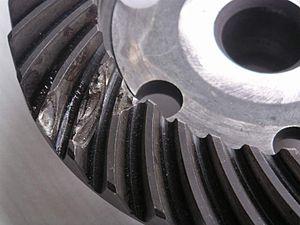
Dent cassée sur la roue spiro-conique d'une de boîte de vitesses automobile